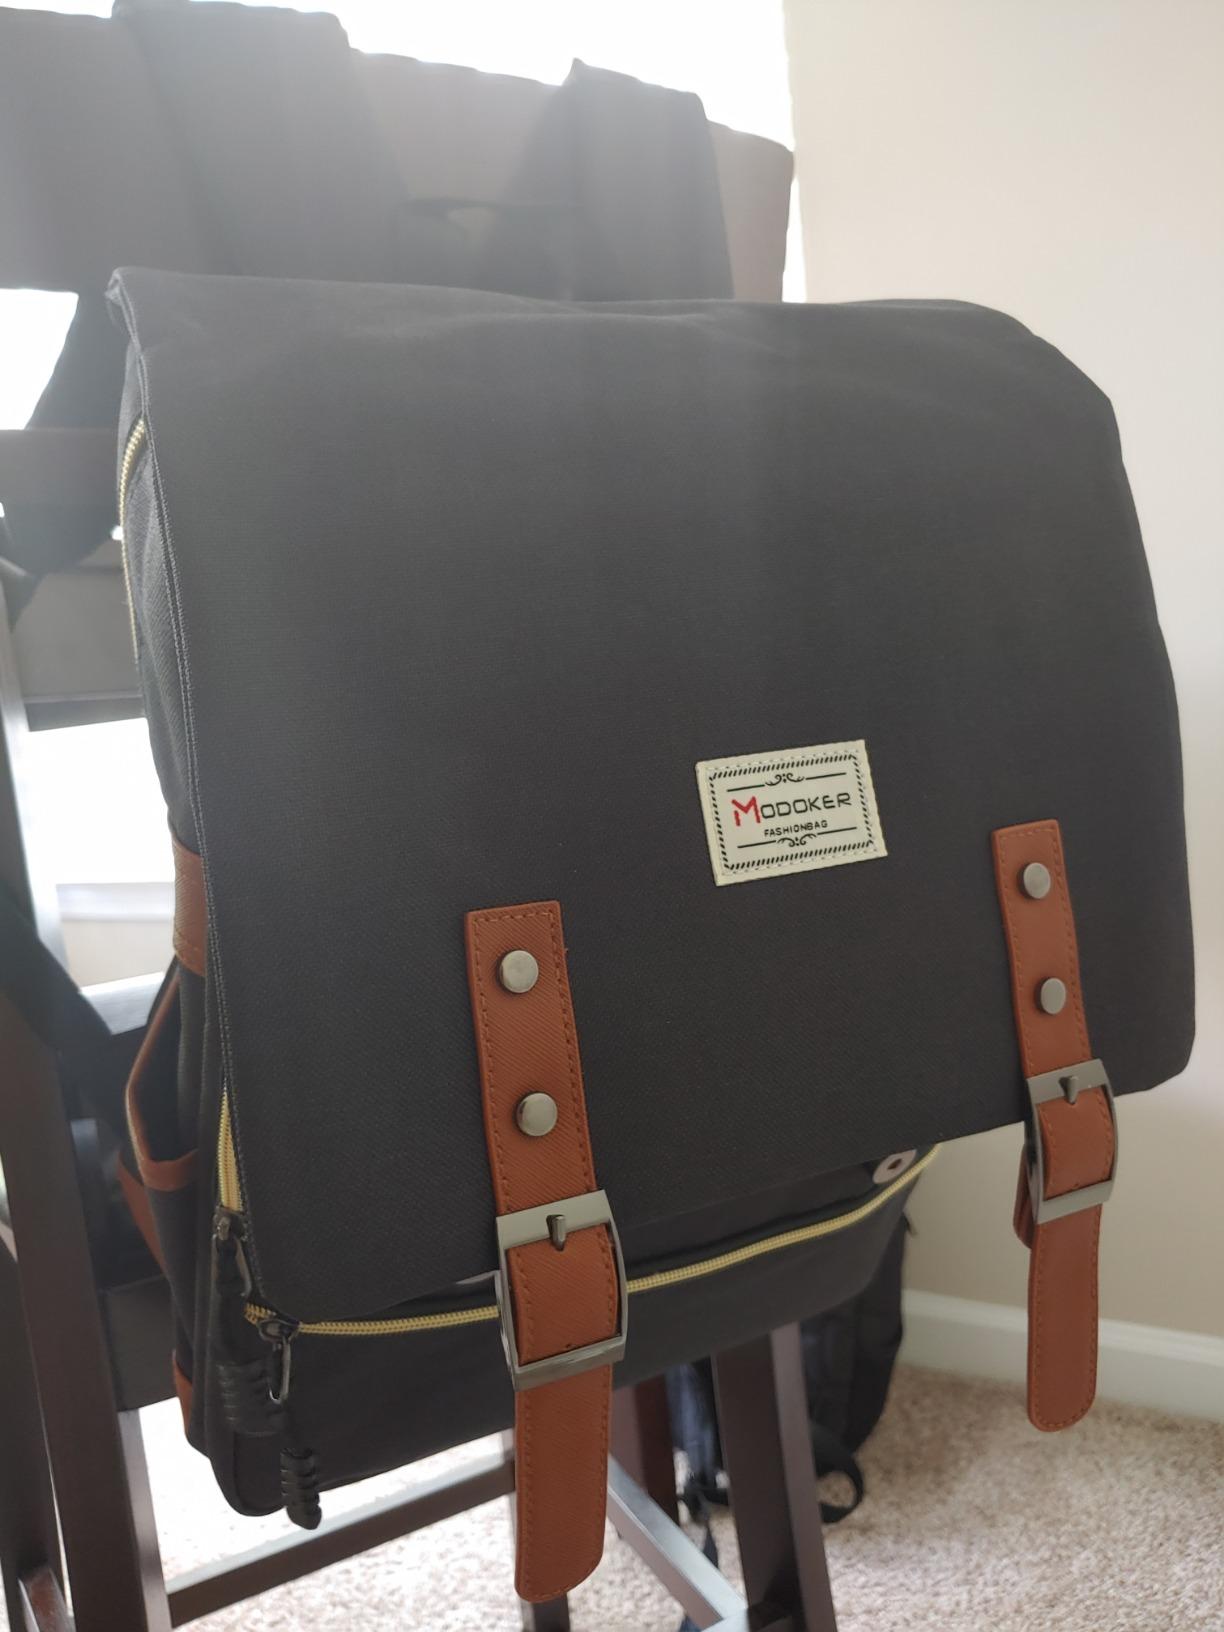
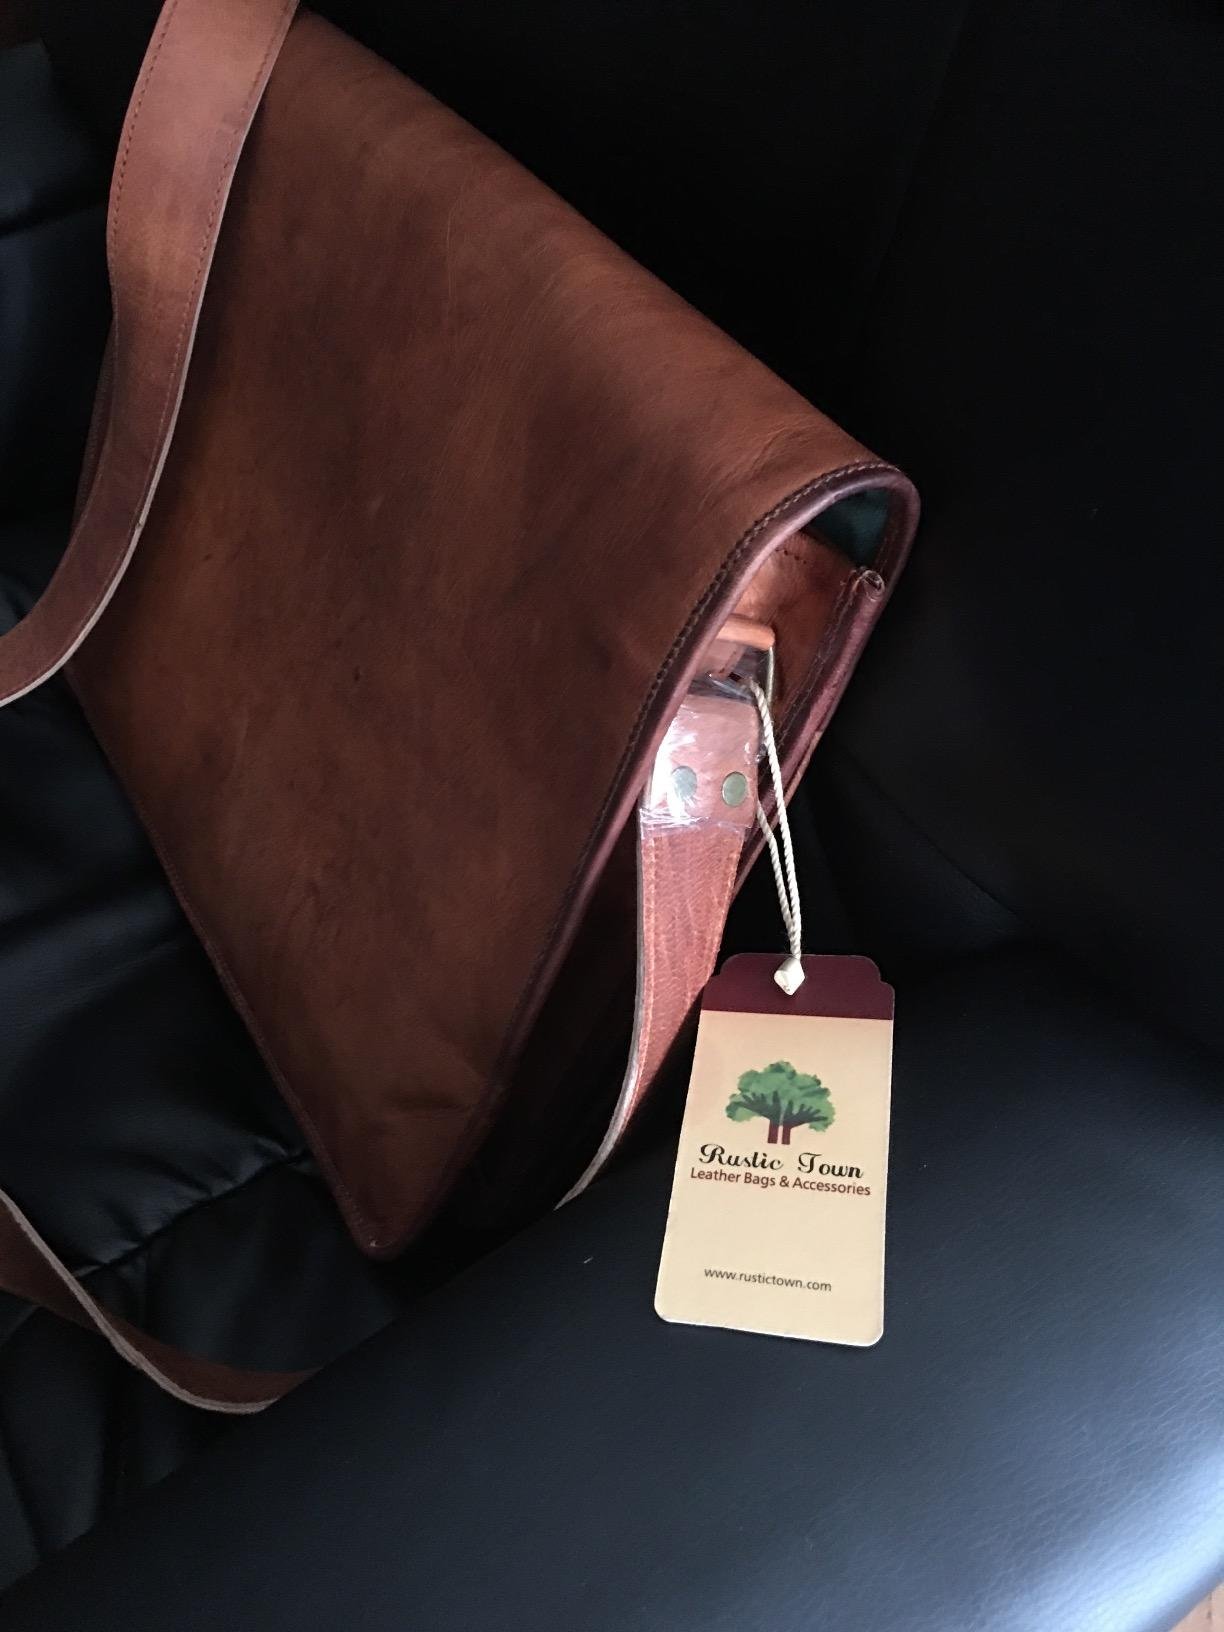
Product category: bag
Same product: no